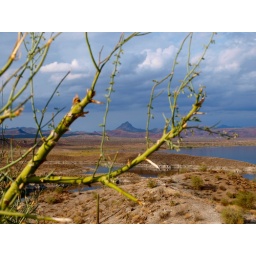
I used the beautiful green branches of a palo verde tree to frame a peak near Alamo Lake.